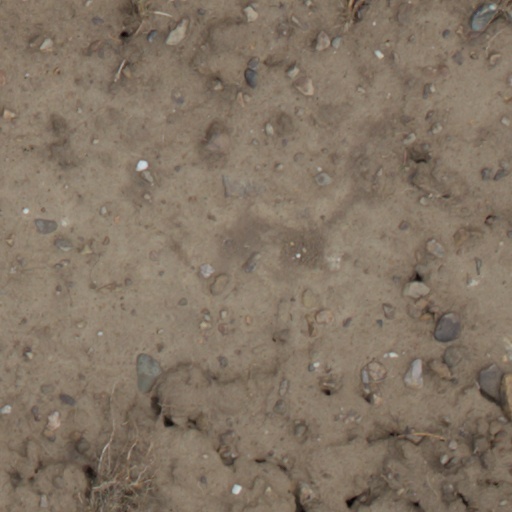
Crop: wheat